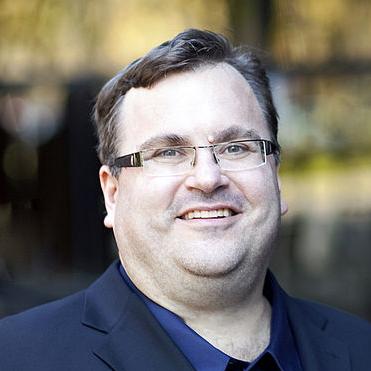
Age: 43